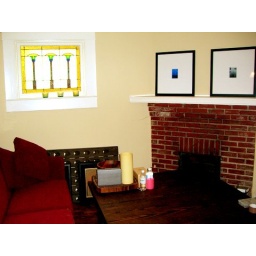
This is the front room with another fireplace. You can see the antique stained glass window in the upper left.